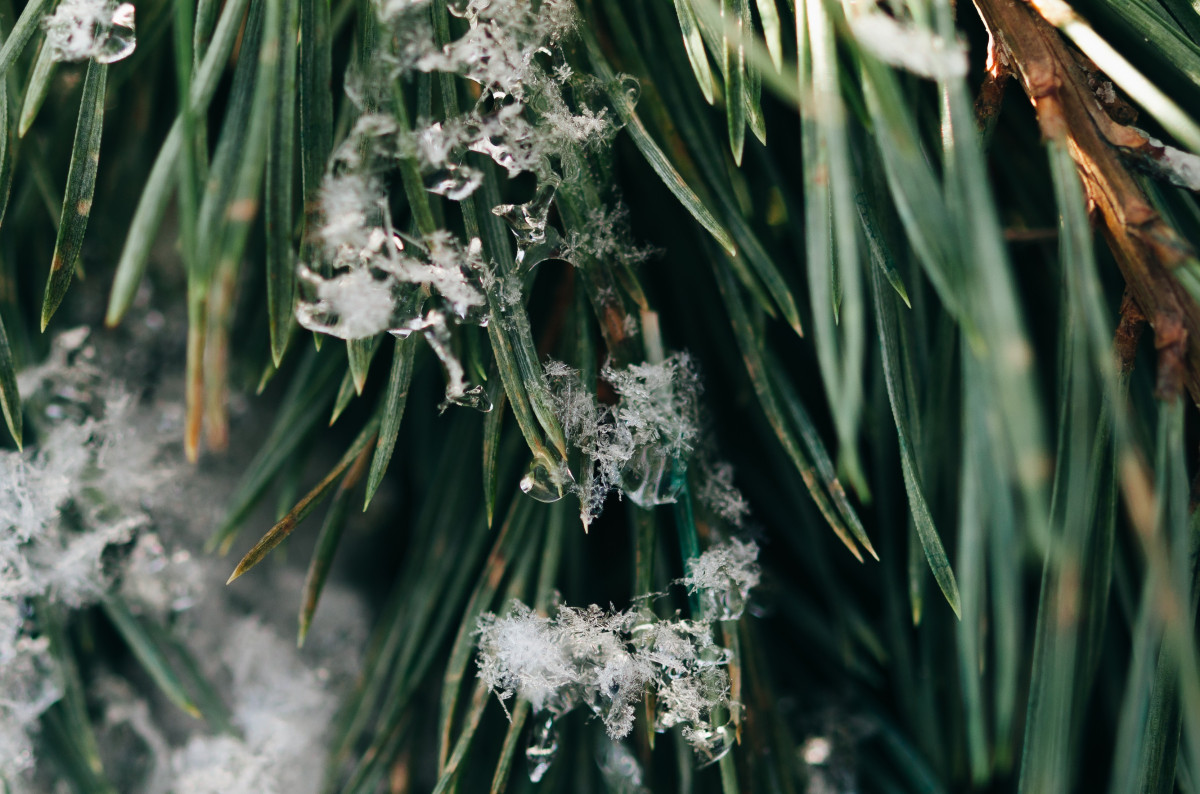
Tags: nature, branch, leaf, flower, frost, foliage, green, botany, flora, fauna, macro photography, grass family